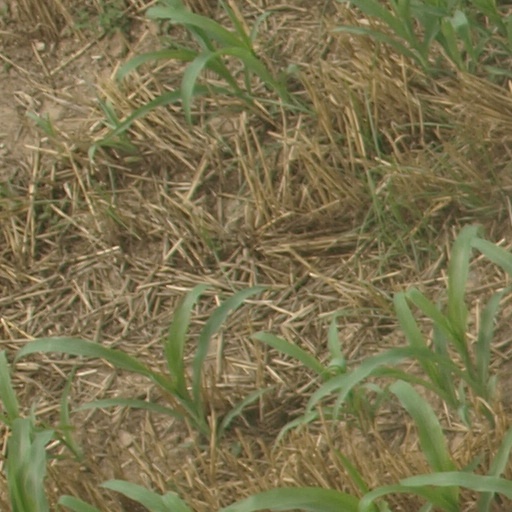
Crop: maize; corn